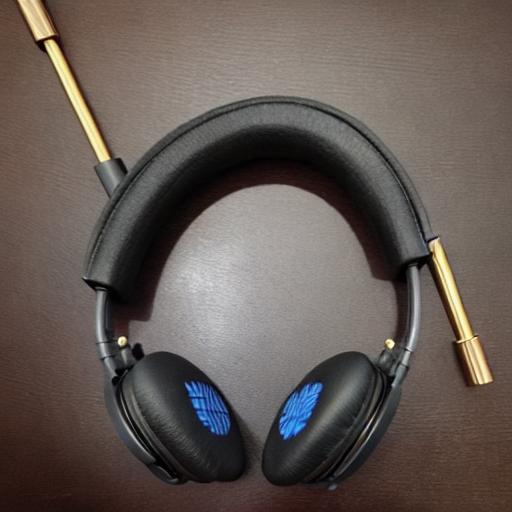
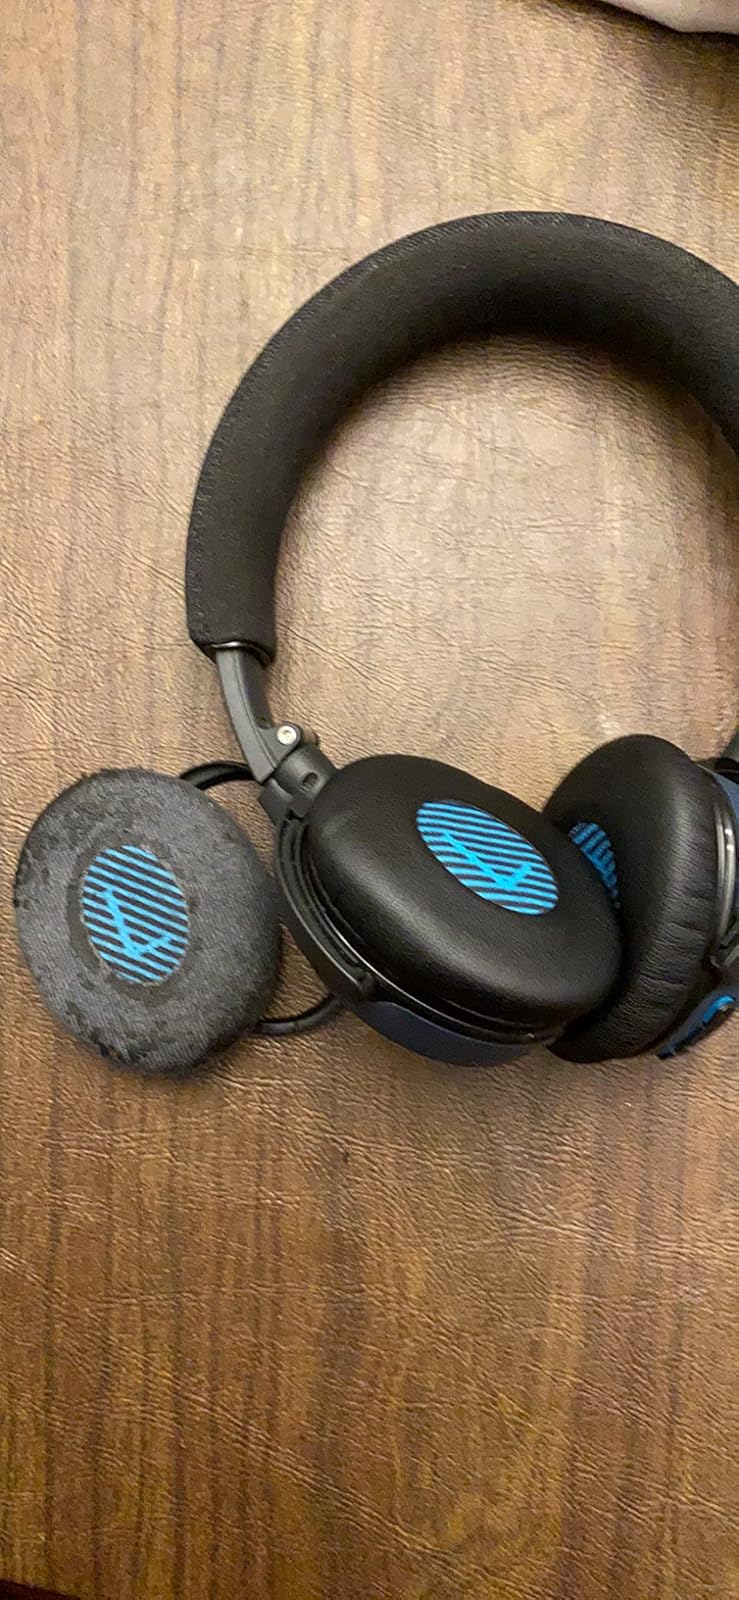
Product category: headphones
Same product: no